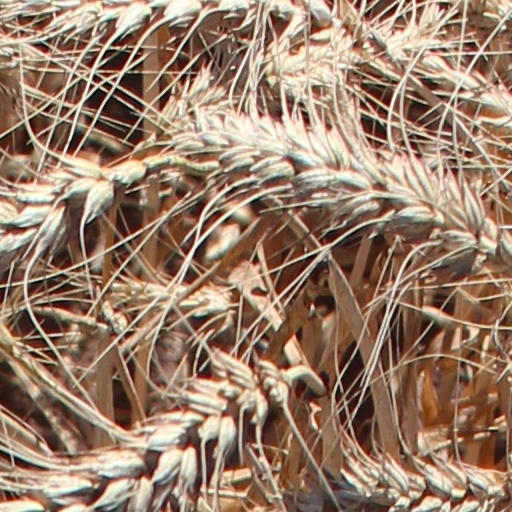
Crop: wheat